Disley Tunnel

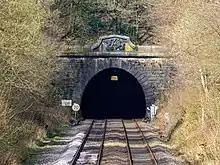
The Eastern (Disley) entrance to the Disley Tunnel

The construction method used was to drive the tunnel bore from both ends, while also sinking 11 shafts from the top of the hill along the path of the railway. Work began in 1900, and the miners worked both directions from each shaft, which allowed 24 simultaneous working faces. Ten of the shafts were later used for ventilation, and are still in use – they are visible as large blue brick towers following the line of the tunnel. The Midland Railway purchased the land above the tunnel in order to sink the shafts – boundary markers made of old rails, with the initials "M.R.", remain along the line of the tunnel.